Sistine Chapel Choir

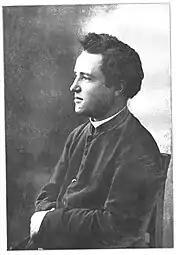
Lorenzo Perosi, the choir's director from 1898 to 1956

Following Baini's death the choir remained without a permanent director ("perpetual director" in the choir's terminology) for over 30 years. The revolutions of 1848 in the Italian states and the establishment of the short-lived Roman Republic ushered in a period of disruption for the choir. It was suspended under the Roman Republic. When the Republic fell, Pope Pius IX returned to Rome, and the choir resumed its activities. However, four of its members had sung in a "Te Deum" on 9 February 1849 in thanksgiving for the Republican victory—Alessandro Montecchiani, Giovanni Poli, Alessandro Chiari and Domenico Mustafà. In reprisals against those suspected of supporting or sympathizing with the Republicans, Montecchiani was dismissed from the choir, while Chiari, Poli and Mustafà were made to undergo "spiritual exercises" before resuming their activities with the choir. Further disruption came in 1870 when the Capture of Rome permanently ended the Papal States and caused the suspension of the First Vatican Council. The choir finally received a perpetual director in 1878 when Pius IX appointed Mustafà to the post. Mustafà, who had entered the choir in 1845, had been a virtuoso soprano castrato in his prime and was also a composer and skilled conductor.